Escola Japonesa de São Paulo

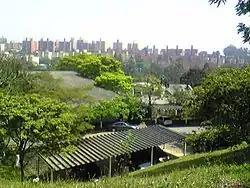

The Escola Japonesa de São Paulo ("São Paulo Japanese School") is a Japanese international day school in , Capão Redondo, Subprefecture of Campo Limpo, São Paulo, operated by the "Sociedade Japonesa de Educação e Cultura". It serves students from 6 to 15 years of age in grades 1 through 9. Most of the students have Japanese company executives as parents. The school uses the Japanese curriculum.